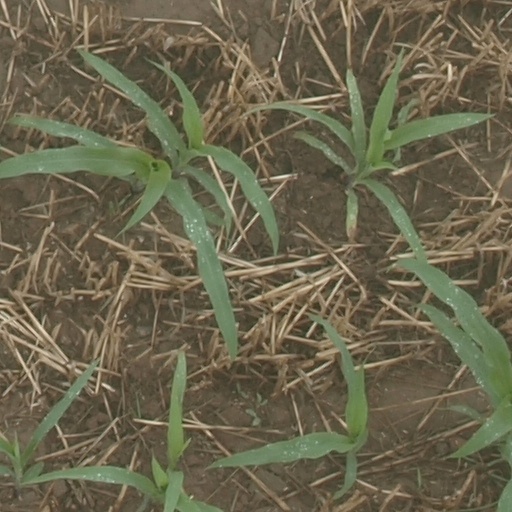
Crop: maize; corn